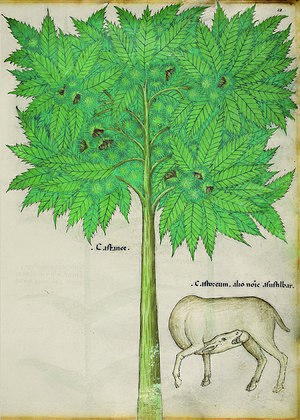
Le Tractatus de Herbis est un traité de plantes medicinales datant de 1440 et conservé sous la cote Sloane 4016 à la British Library de Londres.